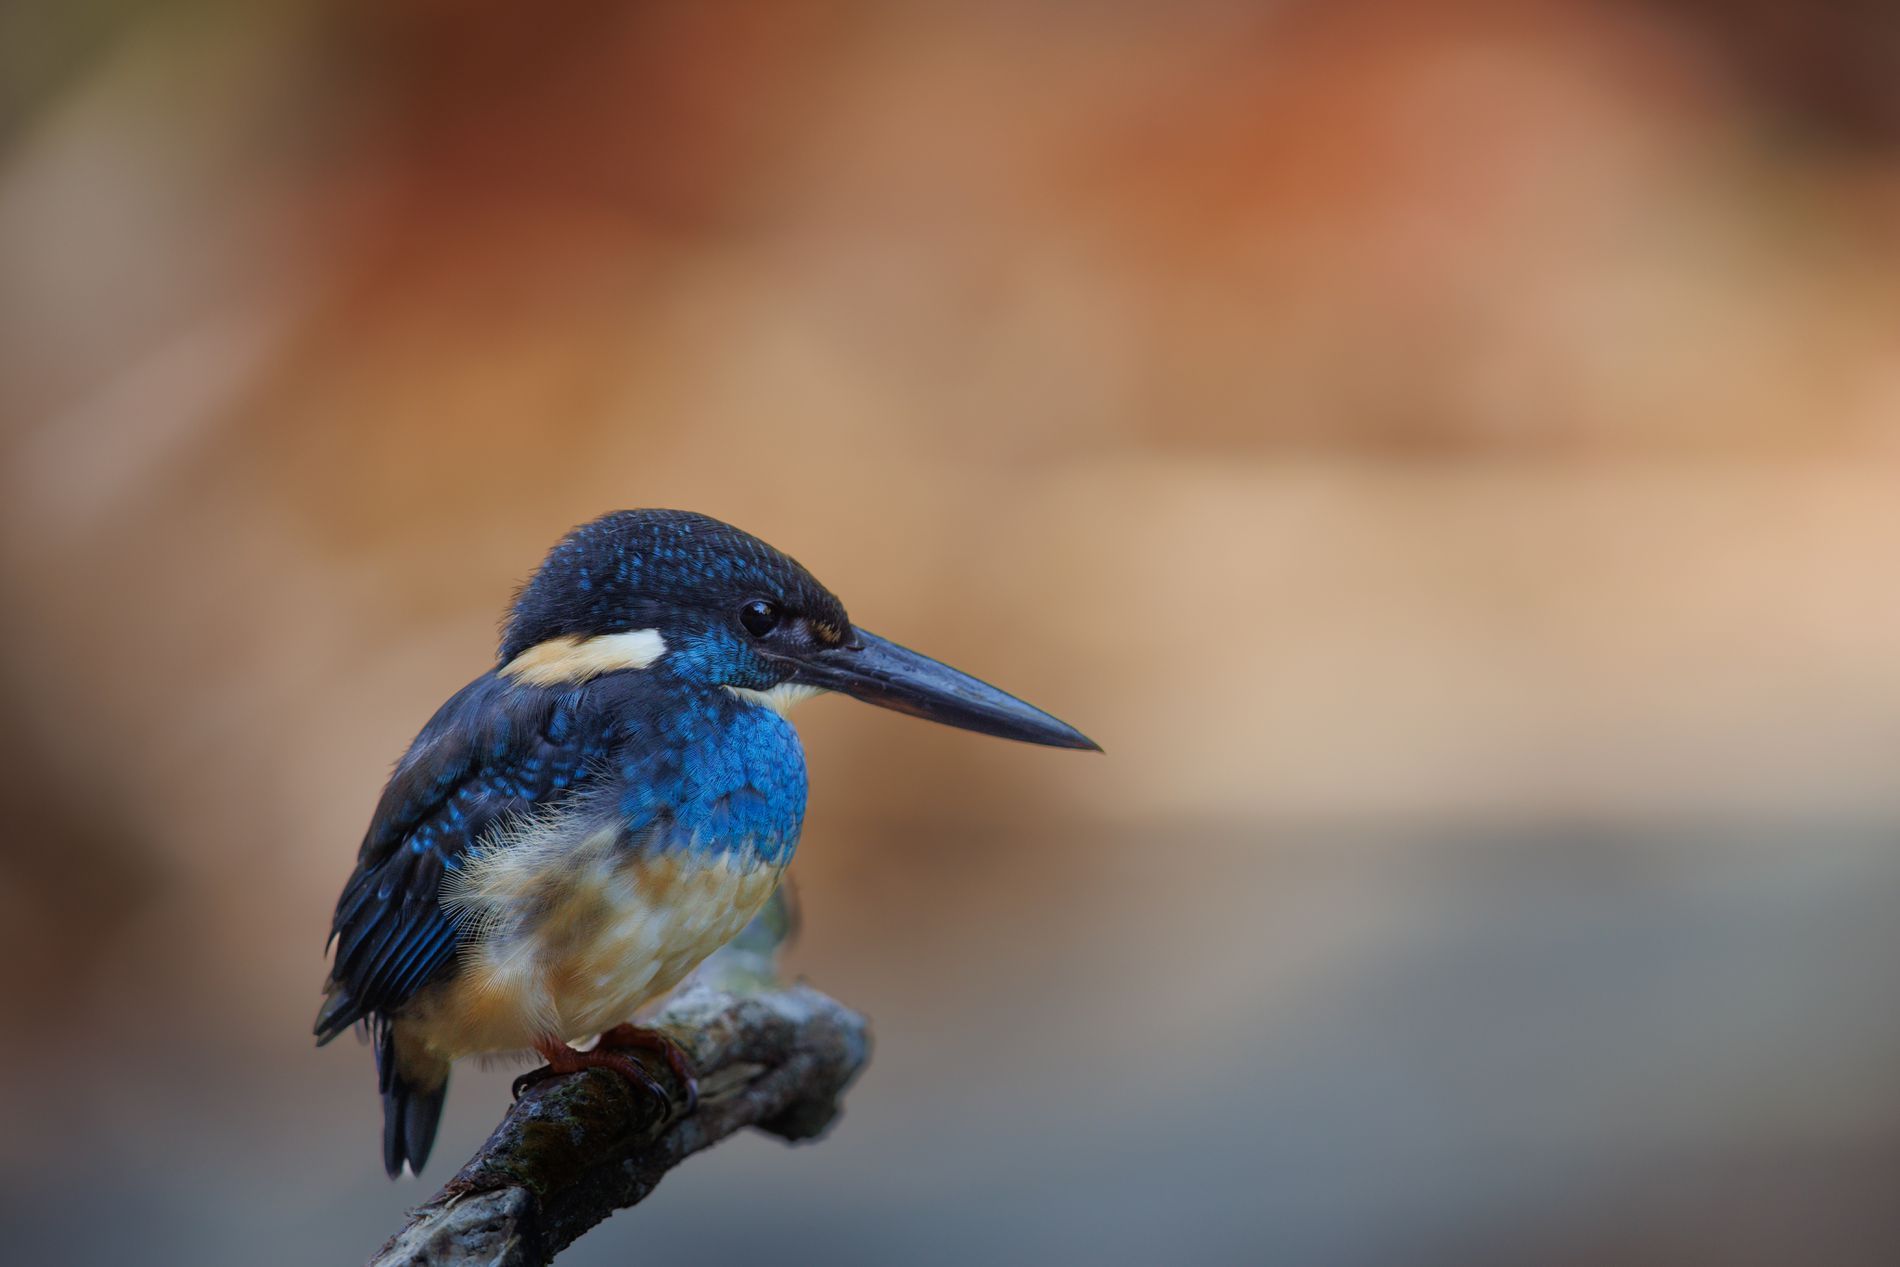
perched elegance.
A beautiful half collared kingfisher with vibrant blue, beige, off-white, and black feathers perched calmly, standing out against a soft blurred background of muted grey and brown tones.
Close up daylight photography taken at low angle shot, in a color palette of blue, beige, off-white, black, grey, and brown creating a calm, serene, and natural atmosphere.
Labels: Animal, Beak, Bird, Jay, Bee Eater, Bluebird, Blue Jay, blurred background, kingfisher bird, branch, Kingfisher bird
Camera: Canon Canon EOS R5
Lens: EF600mm f/4L IS II USM +1.4x III
Aperture: F5.6
Exposure: 1/200 sec
ISO: 400
Focal length: 840.0 mm